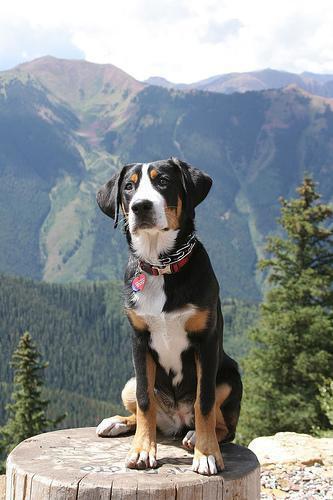
Greater_Swiss_Mountain_dog